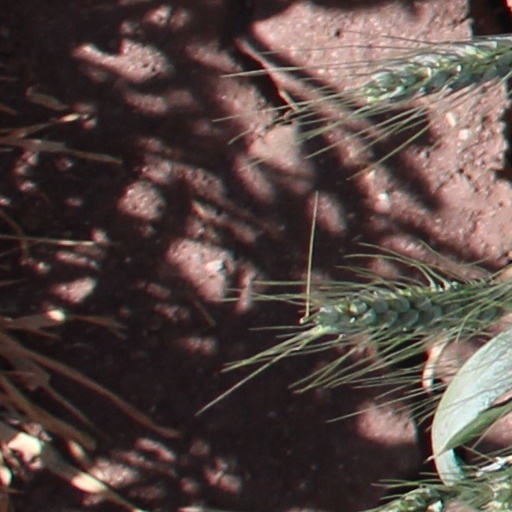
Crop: wheat